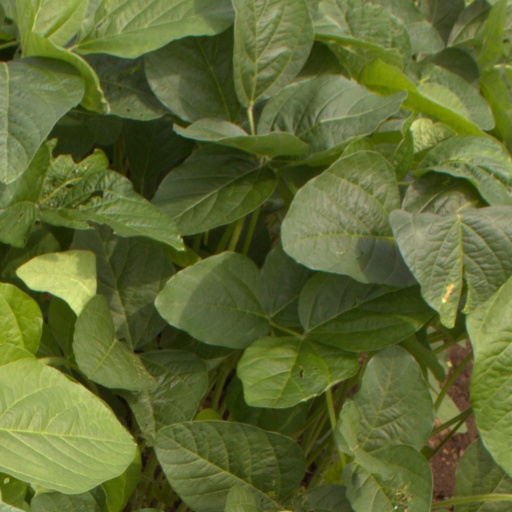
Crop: soybean